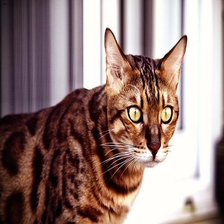
Species: cat
Breed: Bengal